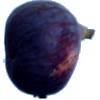
Label: fig